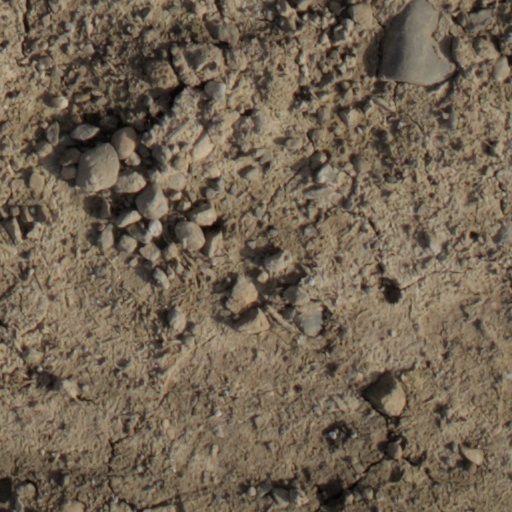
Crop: wheat